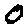
Label: 0